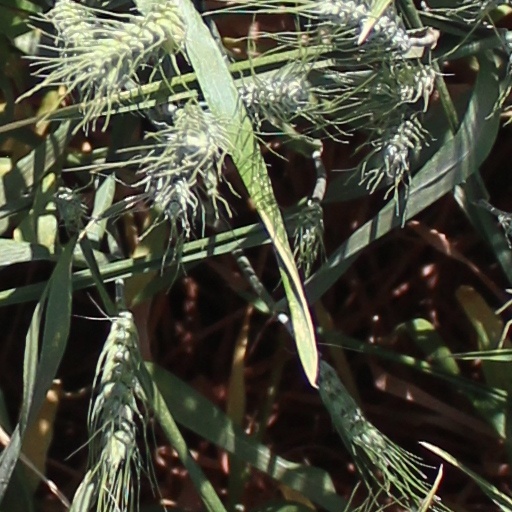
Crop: wheat